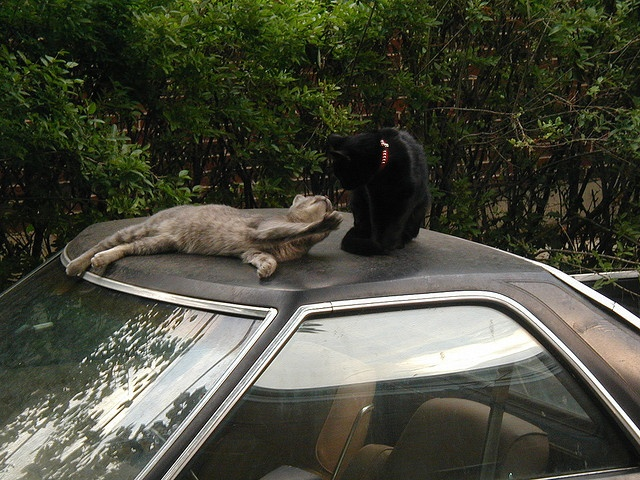
Two cats sitting on top of the roof of a car.
Two cats next to each other on top of a car.
Two cats are playing on the roof of a car.
two cats sitting on top of a parked car
Two cats are on the roof of a parked vehicle.